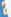
Number: 2